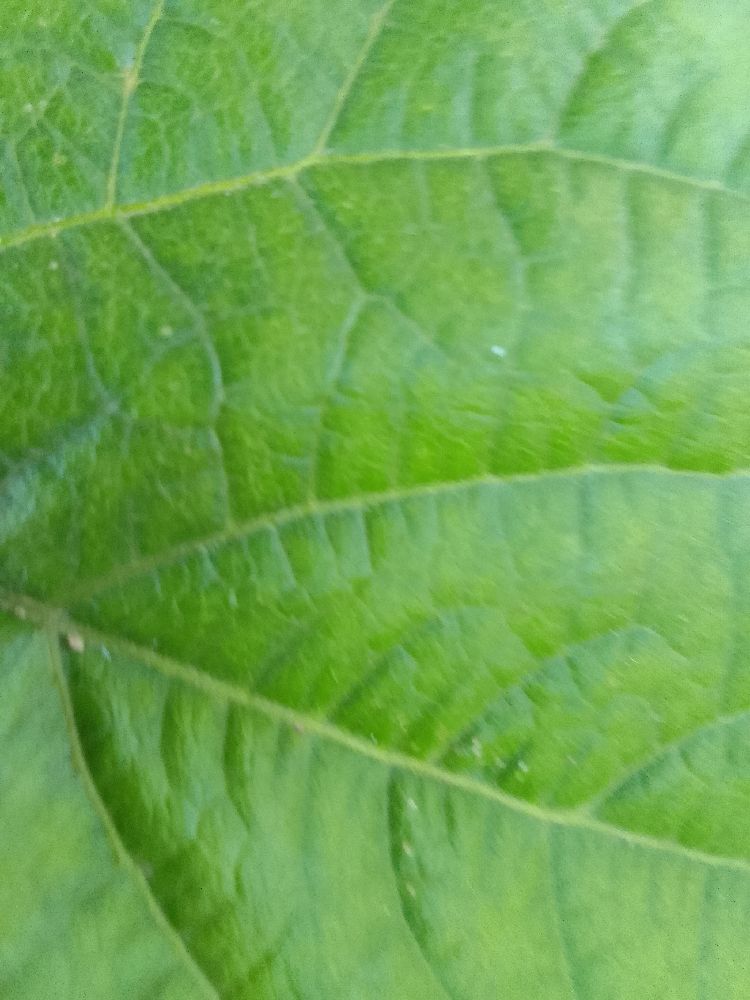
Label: healthy